John Wilton (general)

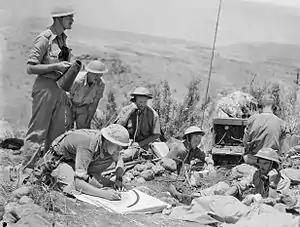
Seven men in military fatigues using radios and megaphones

Wilton spent a year in coastal artillery posts at North Head and Port Kembla before transferring to the Second Australian Imperial Force. He was promoted major on 7 May 1940 and given command of a battery in the 2/4th Field Regiment, part of the recently formed 7th Division, which embarked for the Middle East in October. On the voyage he wrote his wife a letter in case he was killed, admonishing: "Remember what has always been our motto—nothing can defeat us—not even death!" Appointed the division's brigade major Royal Artillery on 19 March 1941, Wilton served under Brigadier Frank Berryman in the Syrian campaign, and was responsible for coordinating operations during the Battle of Merdjayoun in June. Assigned to the staff of Headquarters I Corps, Wilton became General Staff Officer Grade 2 (Artillery) on 1 November; this would be the final artillery posting of his career. He was promoted to temporary lieutenant colonel on 25 November. On 30 December, Wilton was mentioned in despatches for his service with the 7th Division. He entered the Middle East Staff School at Haifa in January 1942, and graduated in May.